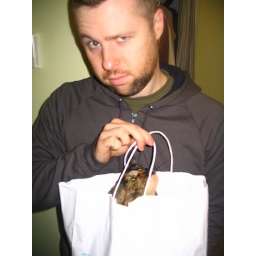
Andy with a cat in the bag